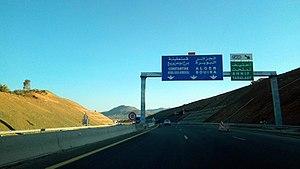
pénétrante de Bejaia près d'Ahnif
La pénétrante de Béjaïa est une autoroute de 100 km, en construction en Algérie.